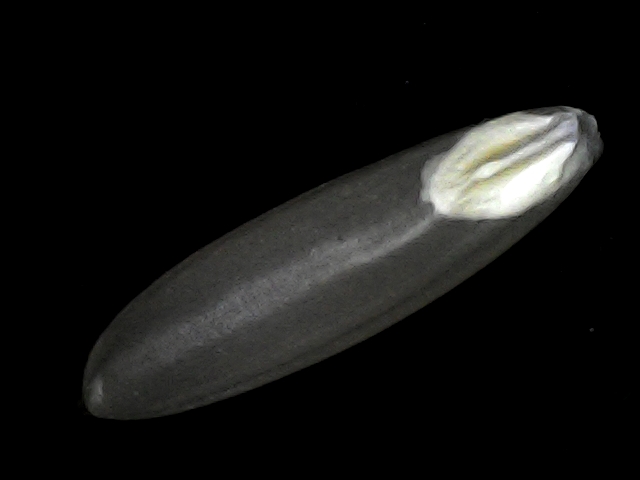
Rice variety: BRRI102